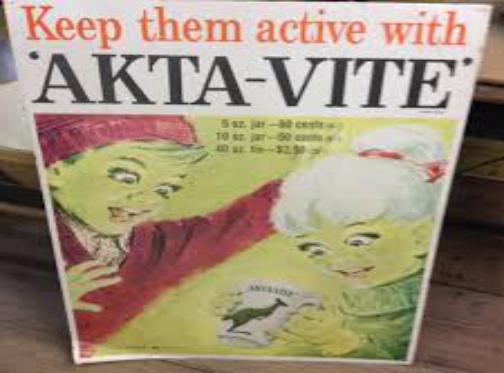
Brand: AktaVite
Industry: Food